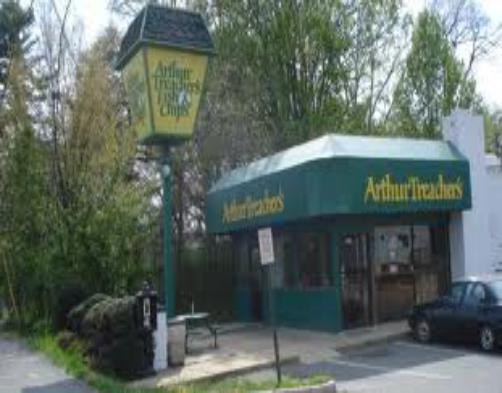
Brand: Arthur Treacher's Fish & Chips
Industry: Food